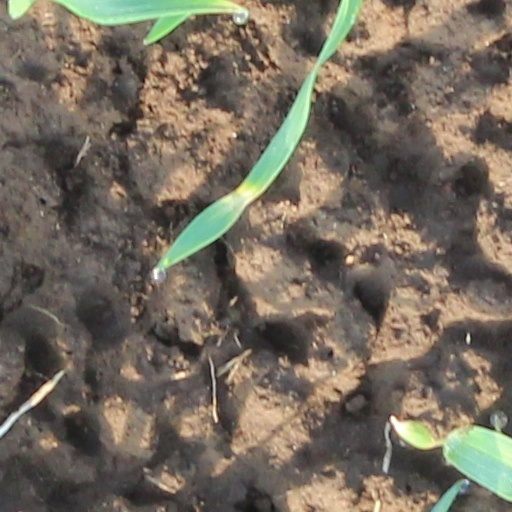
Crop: wheat